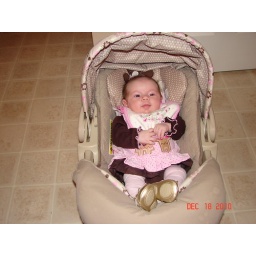
Chloe is relaxing in her car seat just before leaving to her her pictures taken on Dec 18th.